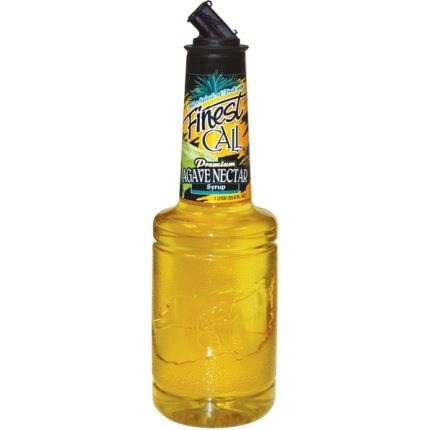
Item Name: Finest Call Agave Nectar Syrup 1L
Product Description: This sweetener is made using authentic agave nectar from the Blue Agave plant found in the Jalisco region of Mexico. Use this premium sweetener in your top shelf margaritas and more!
Value: 1.0
Unit: Count

Price: 39.98